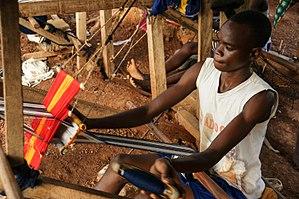
Man est une grande ville de l'ouest de la Côte d'Ivoire et le chef-lieu de la région du Tonkpi.